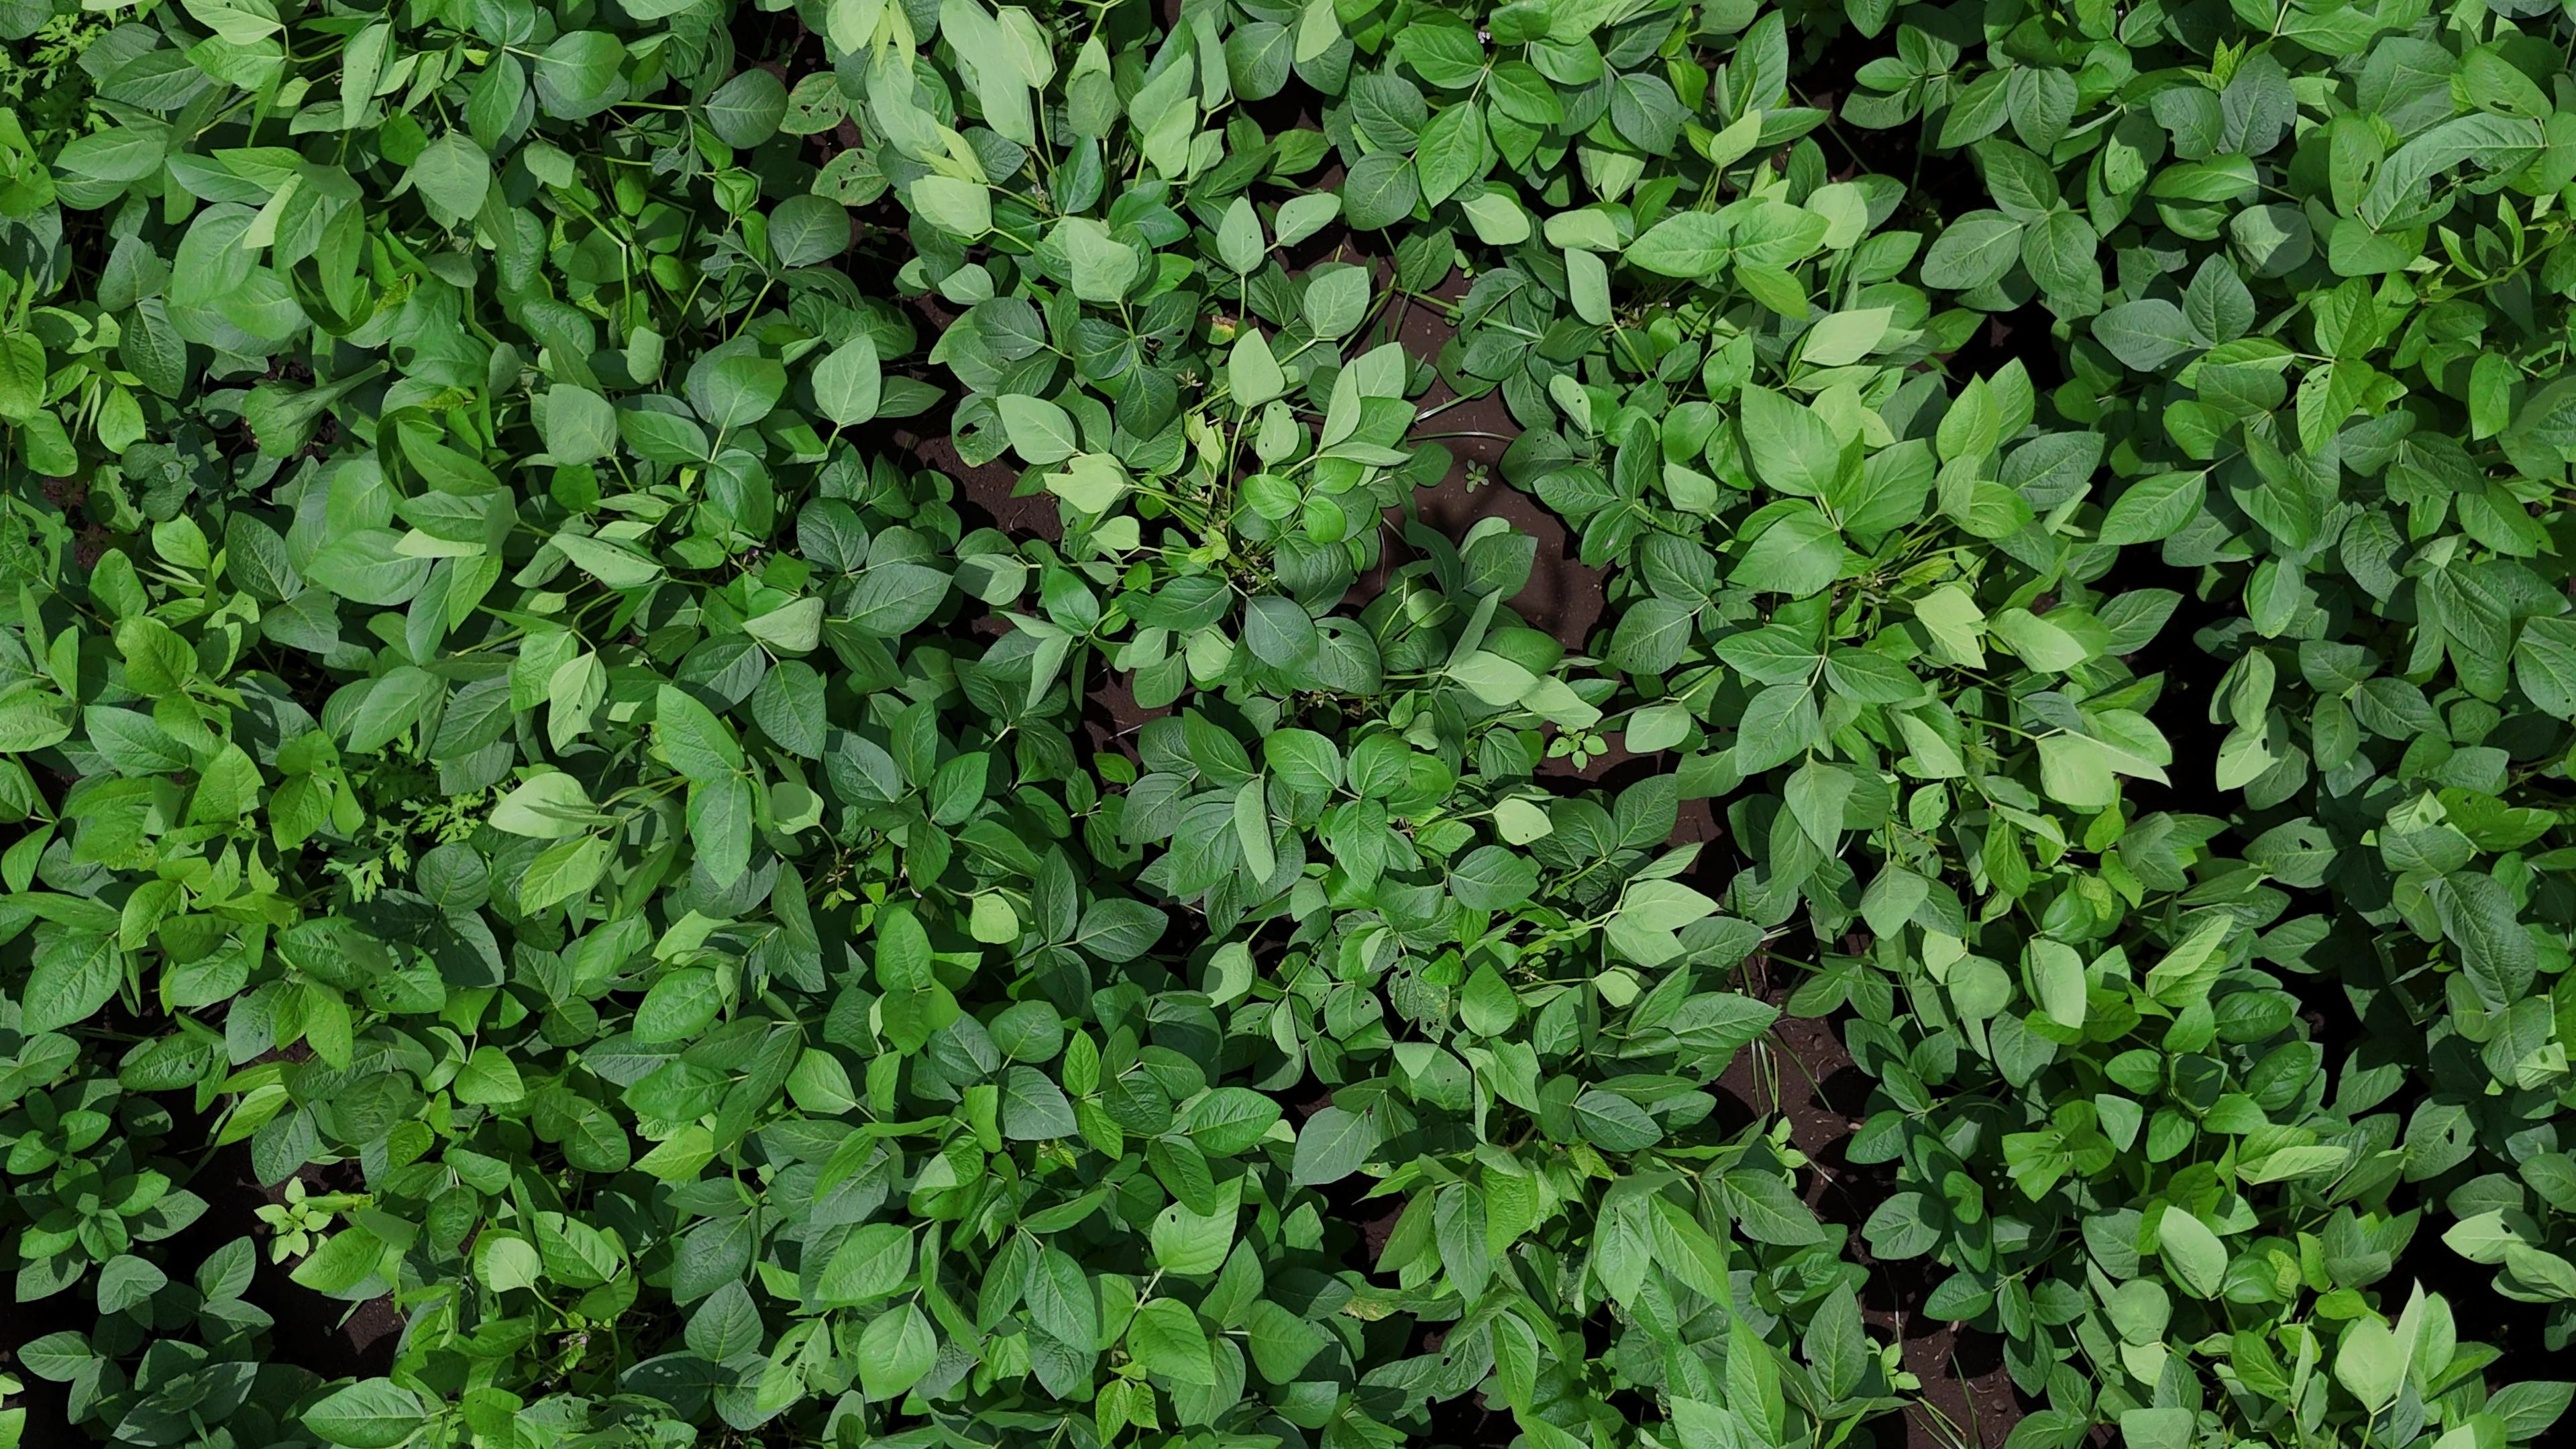
Label: Healthy